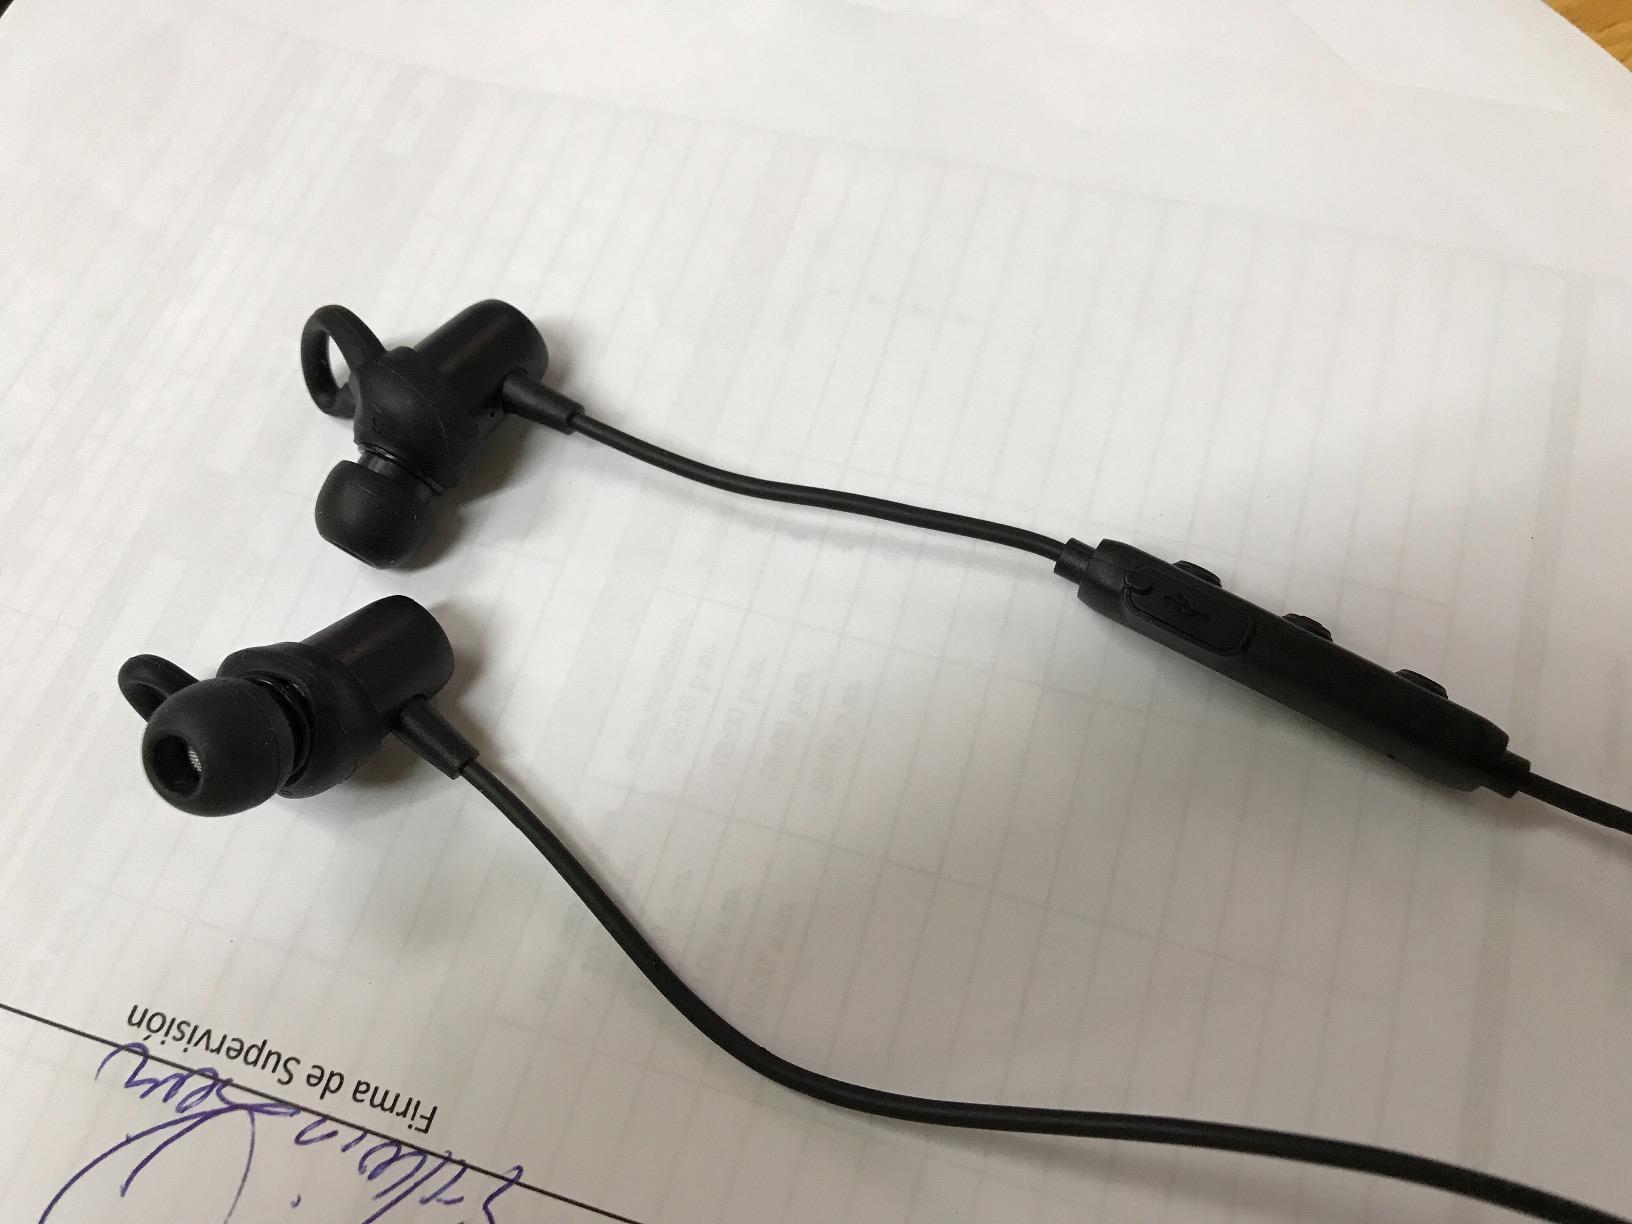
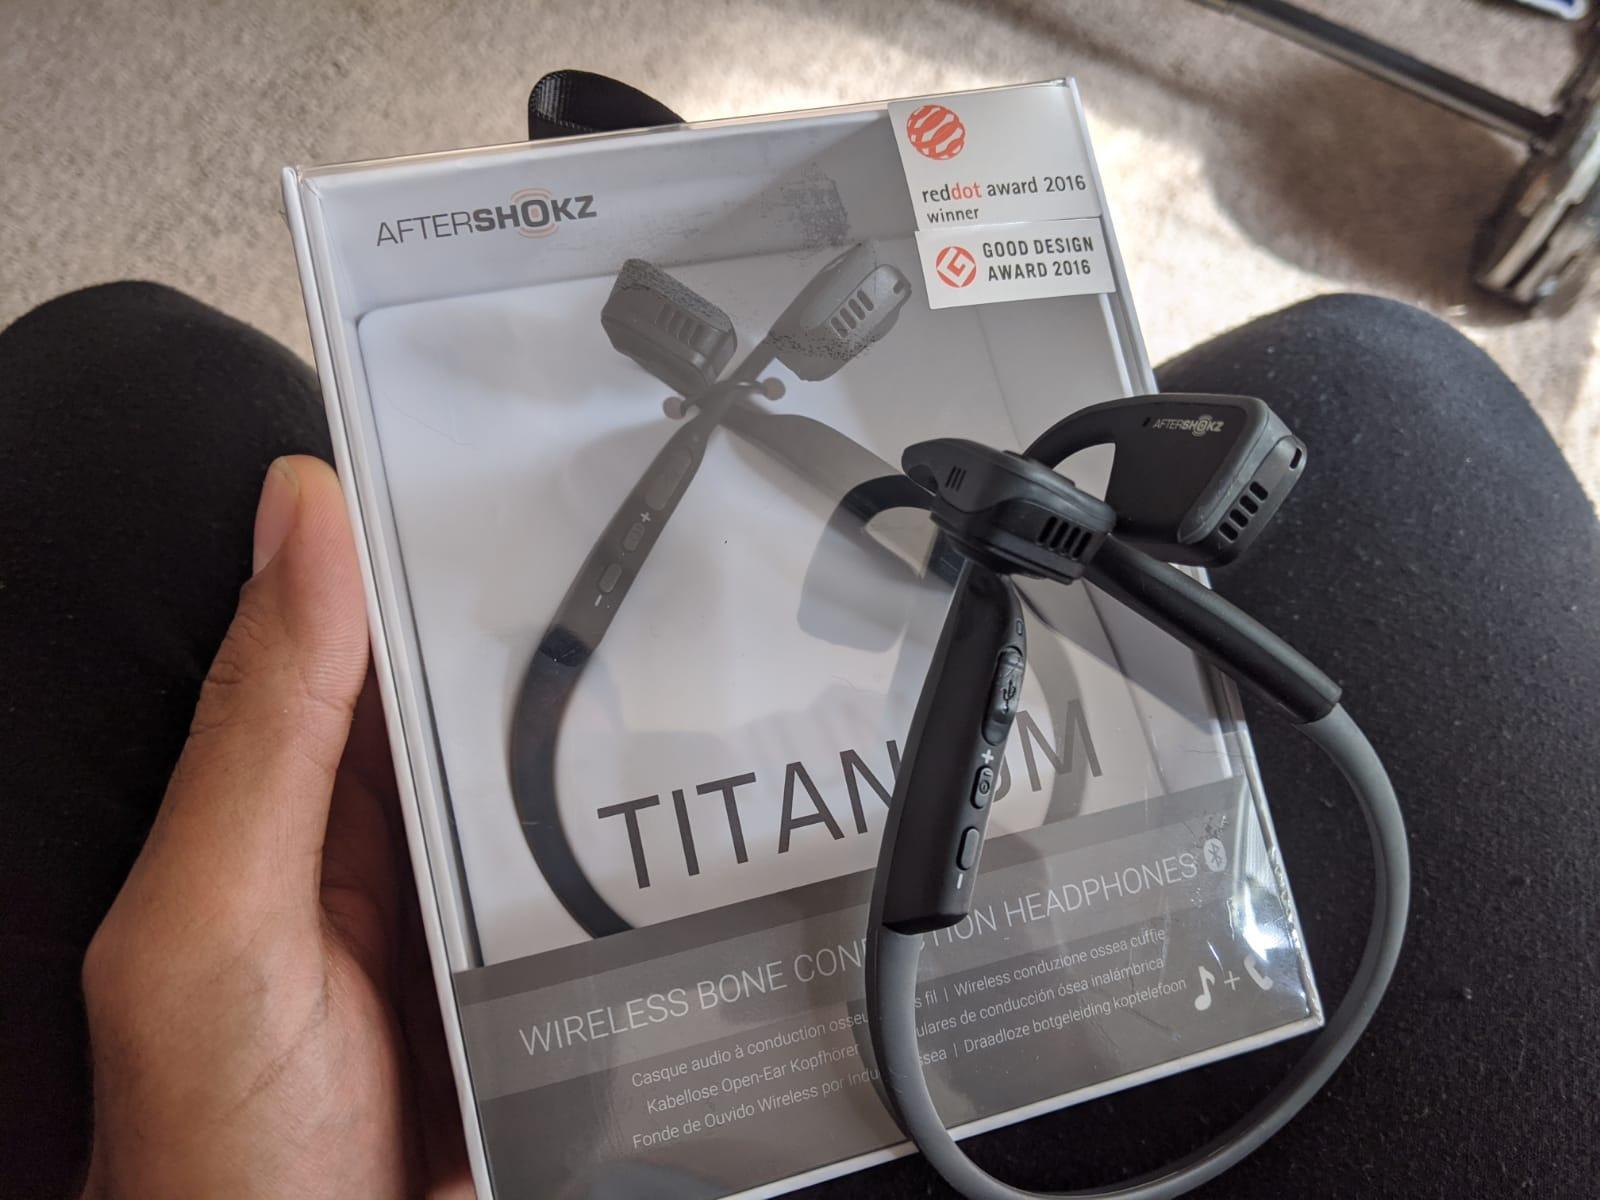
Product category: headphones
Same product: no